Abraha

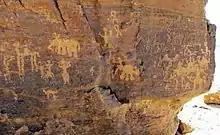

Abraha's last notable inscription celebrates the consolidation of power over a large portion of the Arabian Peninsula and enumerates the various regions and tribes that submitted to him. This inscription, known as Murayghān 3, is believed to have been created after the previous inscription (Ry 506). Two significant facts are stated in this inscription. Firstly, it indicates that Abraha had lost control of the great tribal confederation of Ma'add. Abraha commends himself for successfully reconquering Ma'add. Secondly, it highlights the conquest of a substantial portion of the Arabian Peninsula. The inscription reads as: